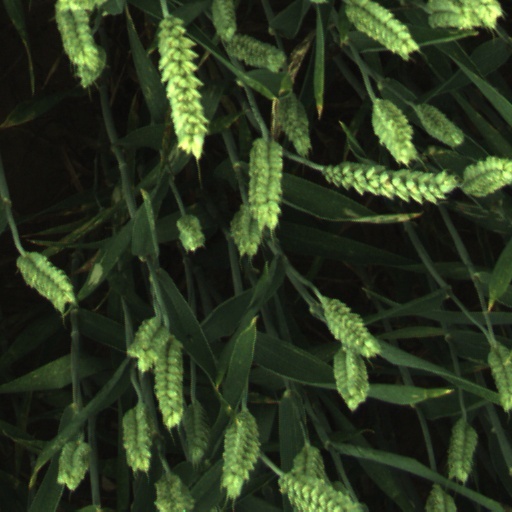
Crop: wheat